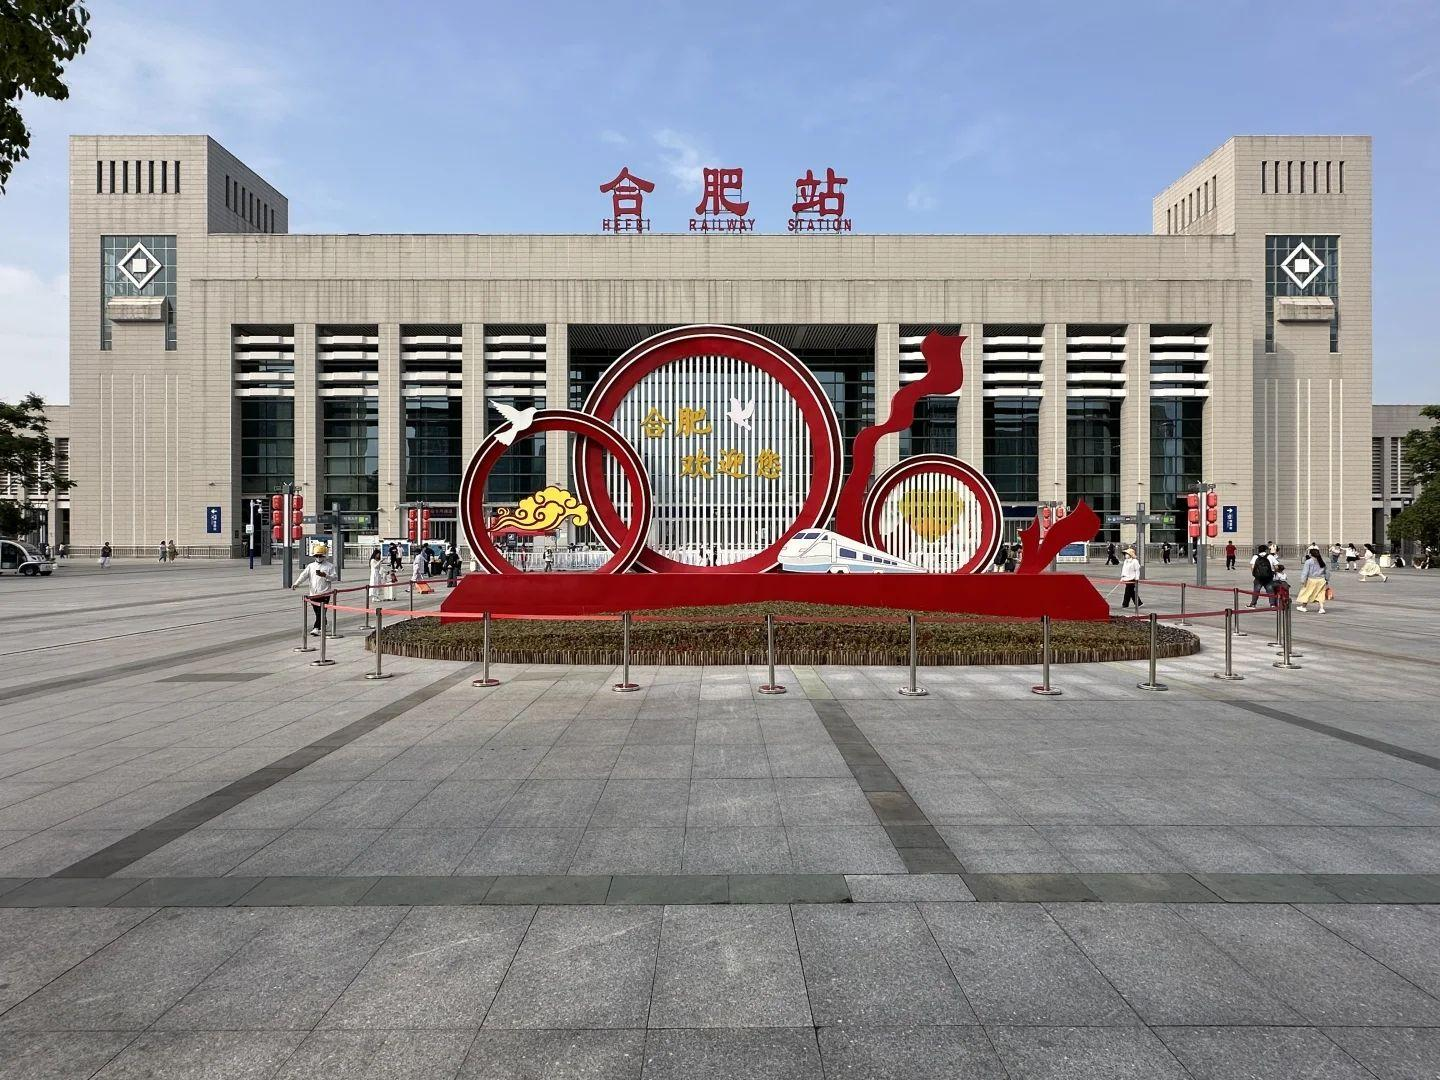
地标名称：合肥站
所在城市：合肥市·瑶海区